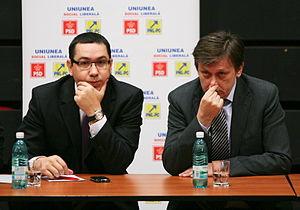
Le Parti social-démocrate est l'un des principaux partis politiques roumains, de type social-démocrate, membre du Parti socialiste européen et de l'Internationale socialiste.